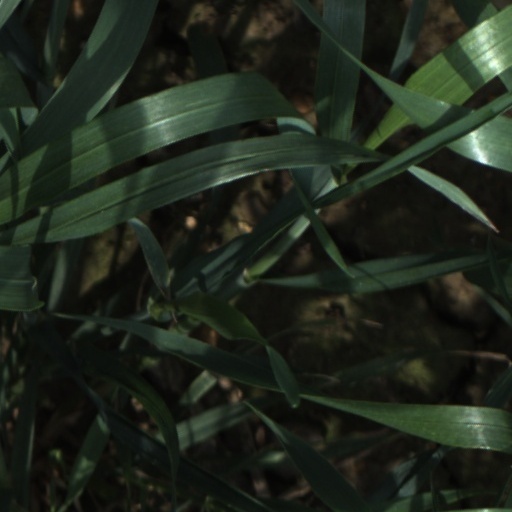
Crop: wheat